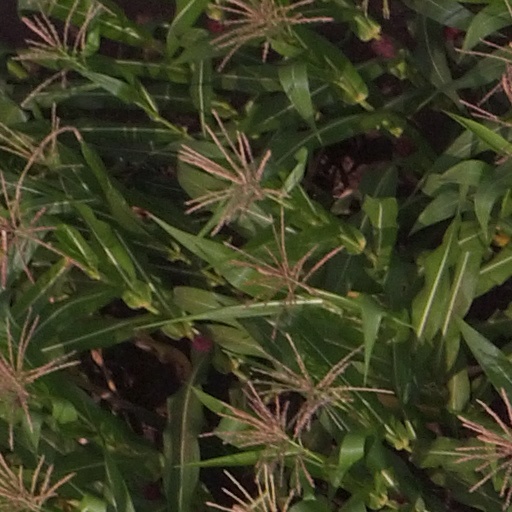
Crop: maize; corn